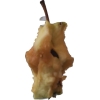
Label: apples